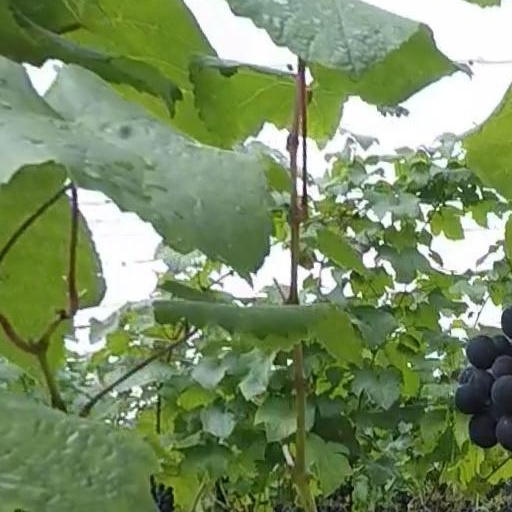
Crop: grape